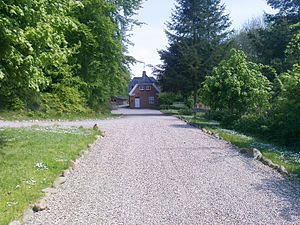
Nordvestfyenske Jernbane / Standsningssteder / Bevarede stationsbygninger
Langesø Station
Nordvestfyenske Jernbane – eller Brenderupbanen – var en privatbane 1911-1966 mellem Odense og Middelfart via Brenderup med en sidelinje mellem Brenderup og Bogense.